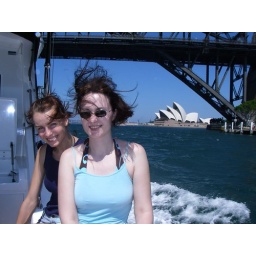
Harbor bridge with the Opera house in the background.